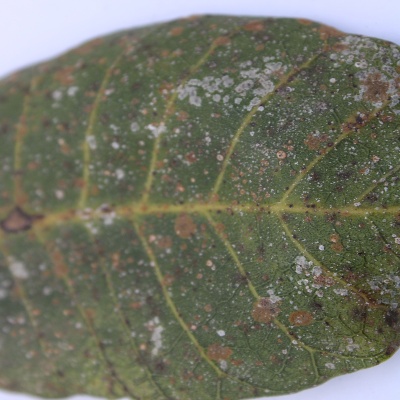
Crop: Cashew
Condition: red rust